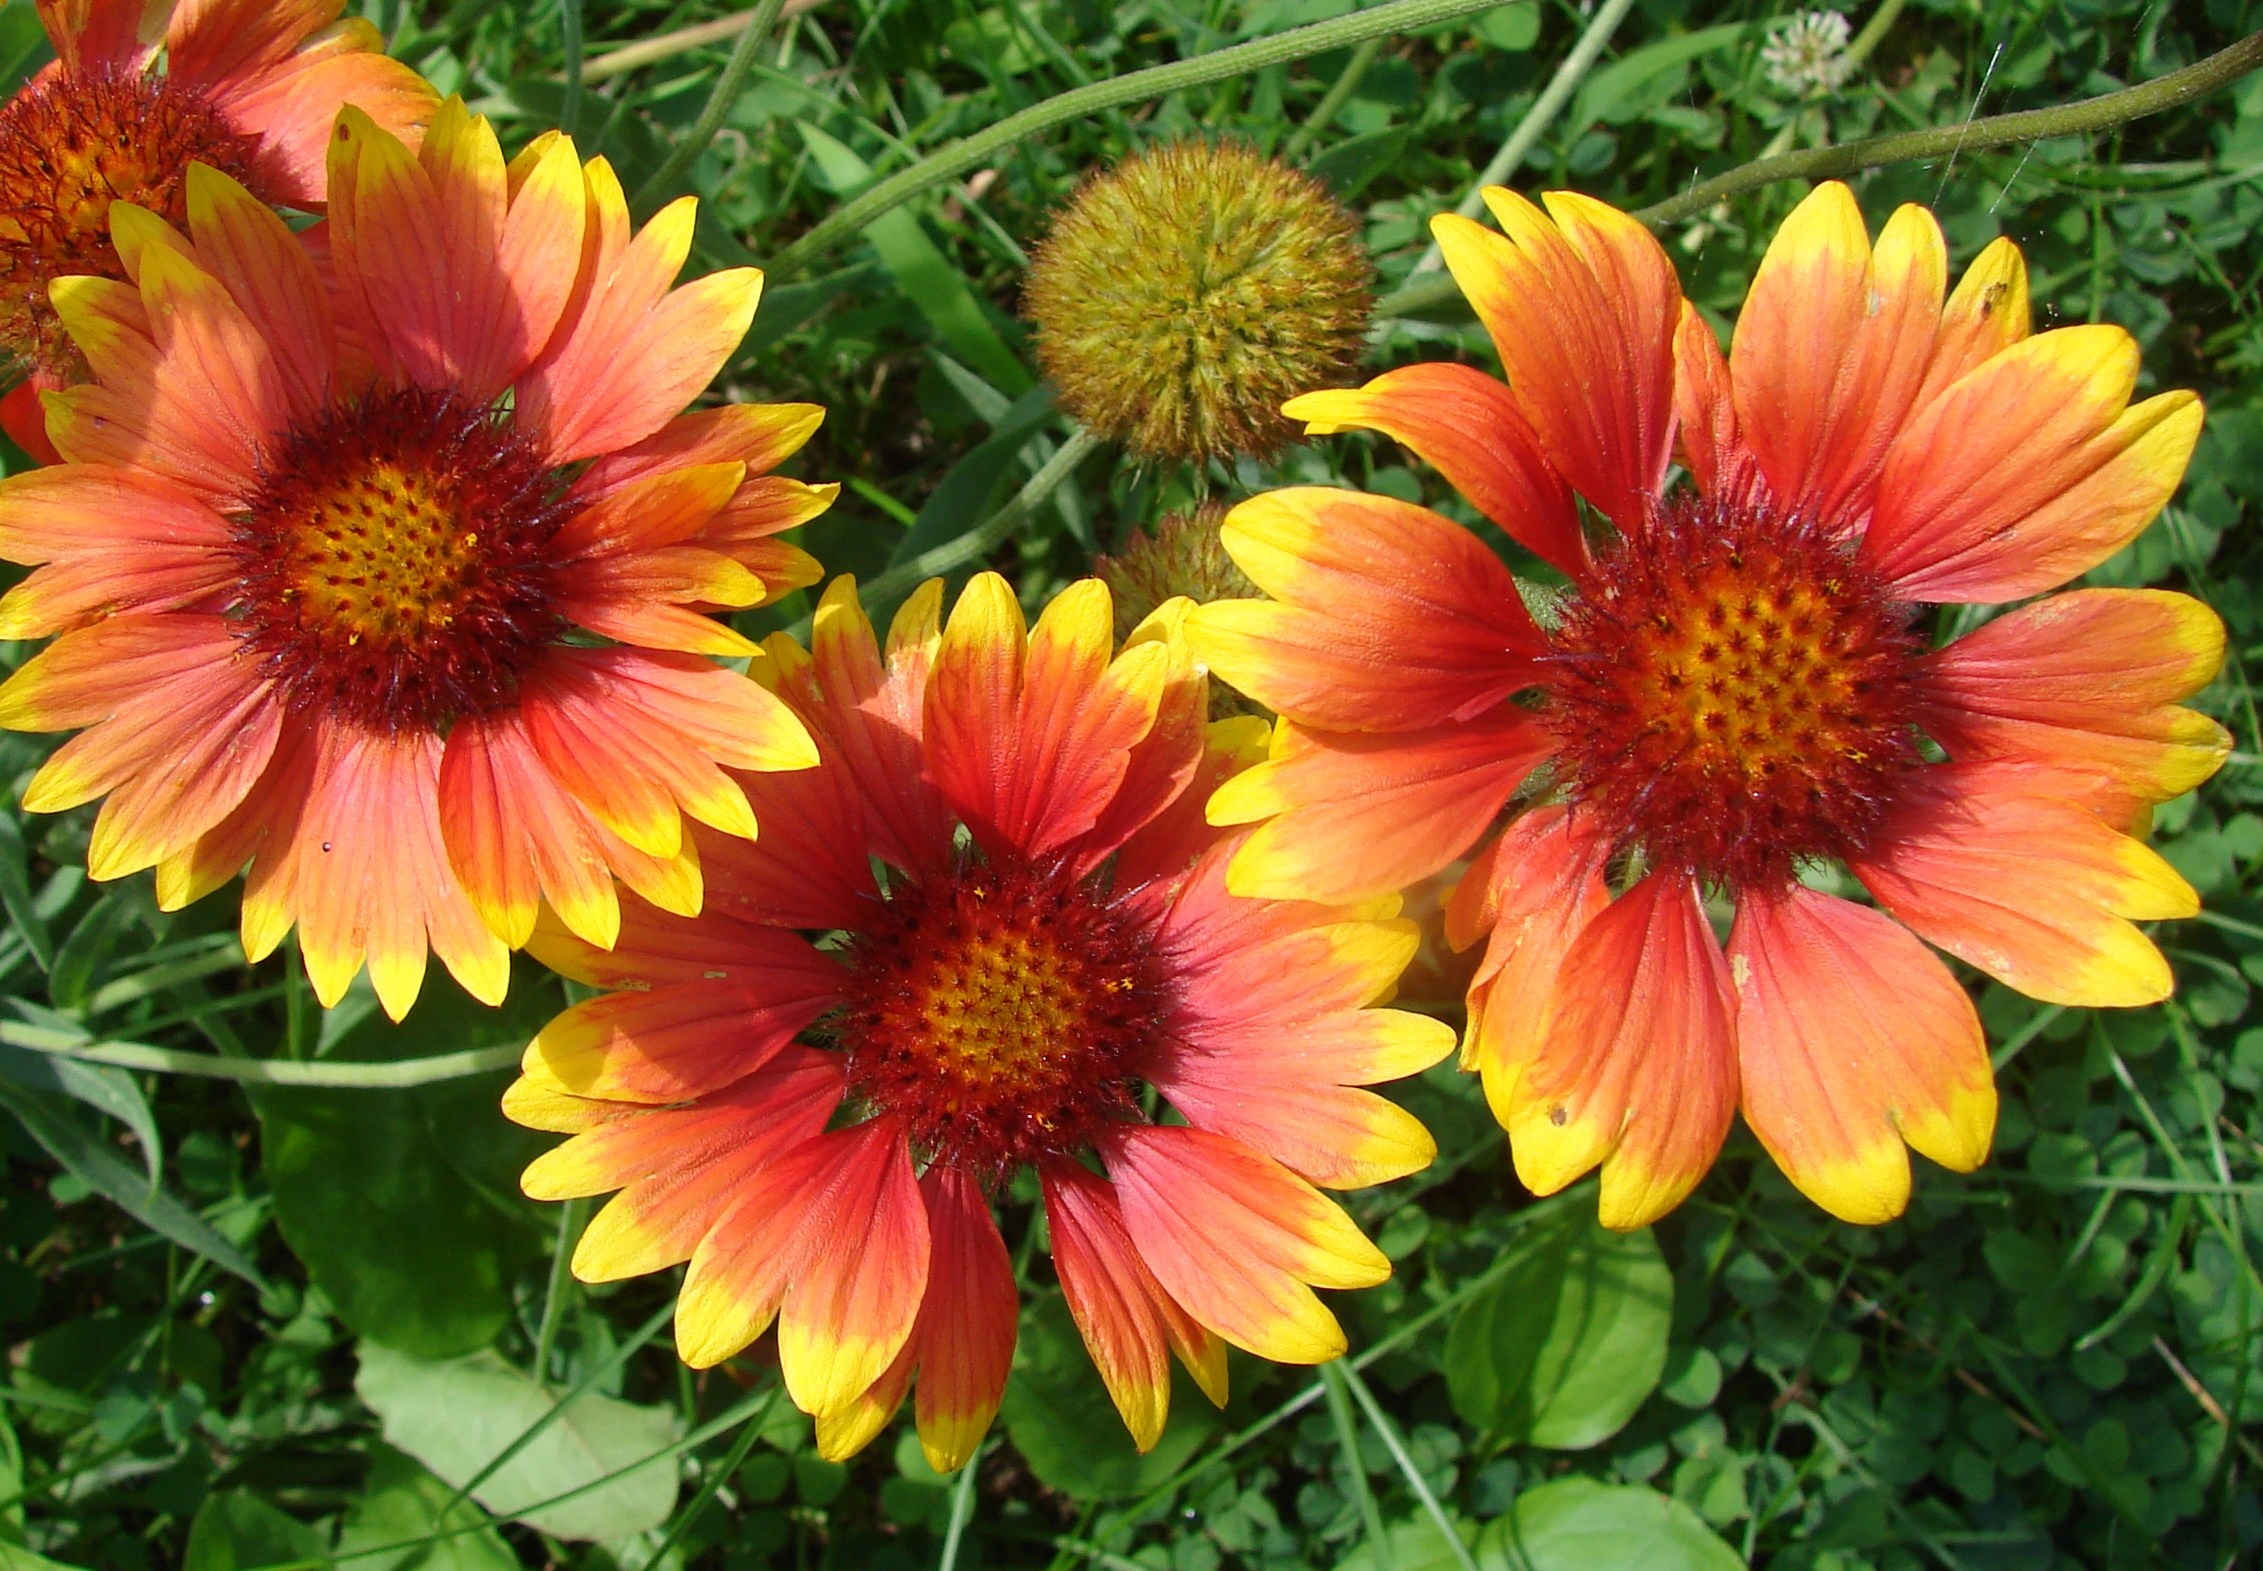
blossom, plant, flower, petal, bloom, summer, floral, herb, color, natural, yellow, garden, blanket, flora, wildflower, flowers, bed, gerbera, flowering, gaillardia, aristata, flowering plant, daisy family, asterales, annual plant, land plant, marguerite daisy, blanket flowers